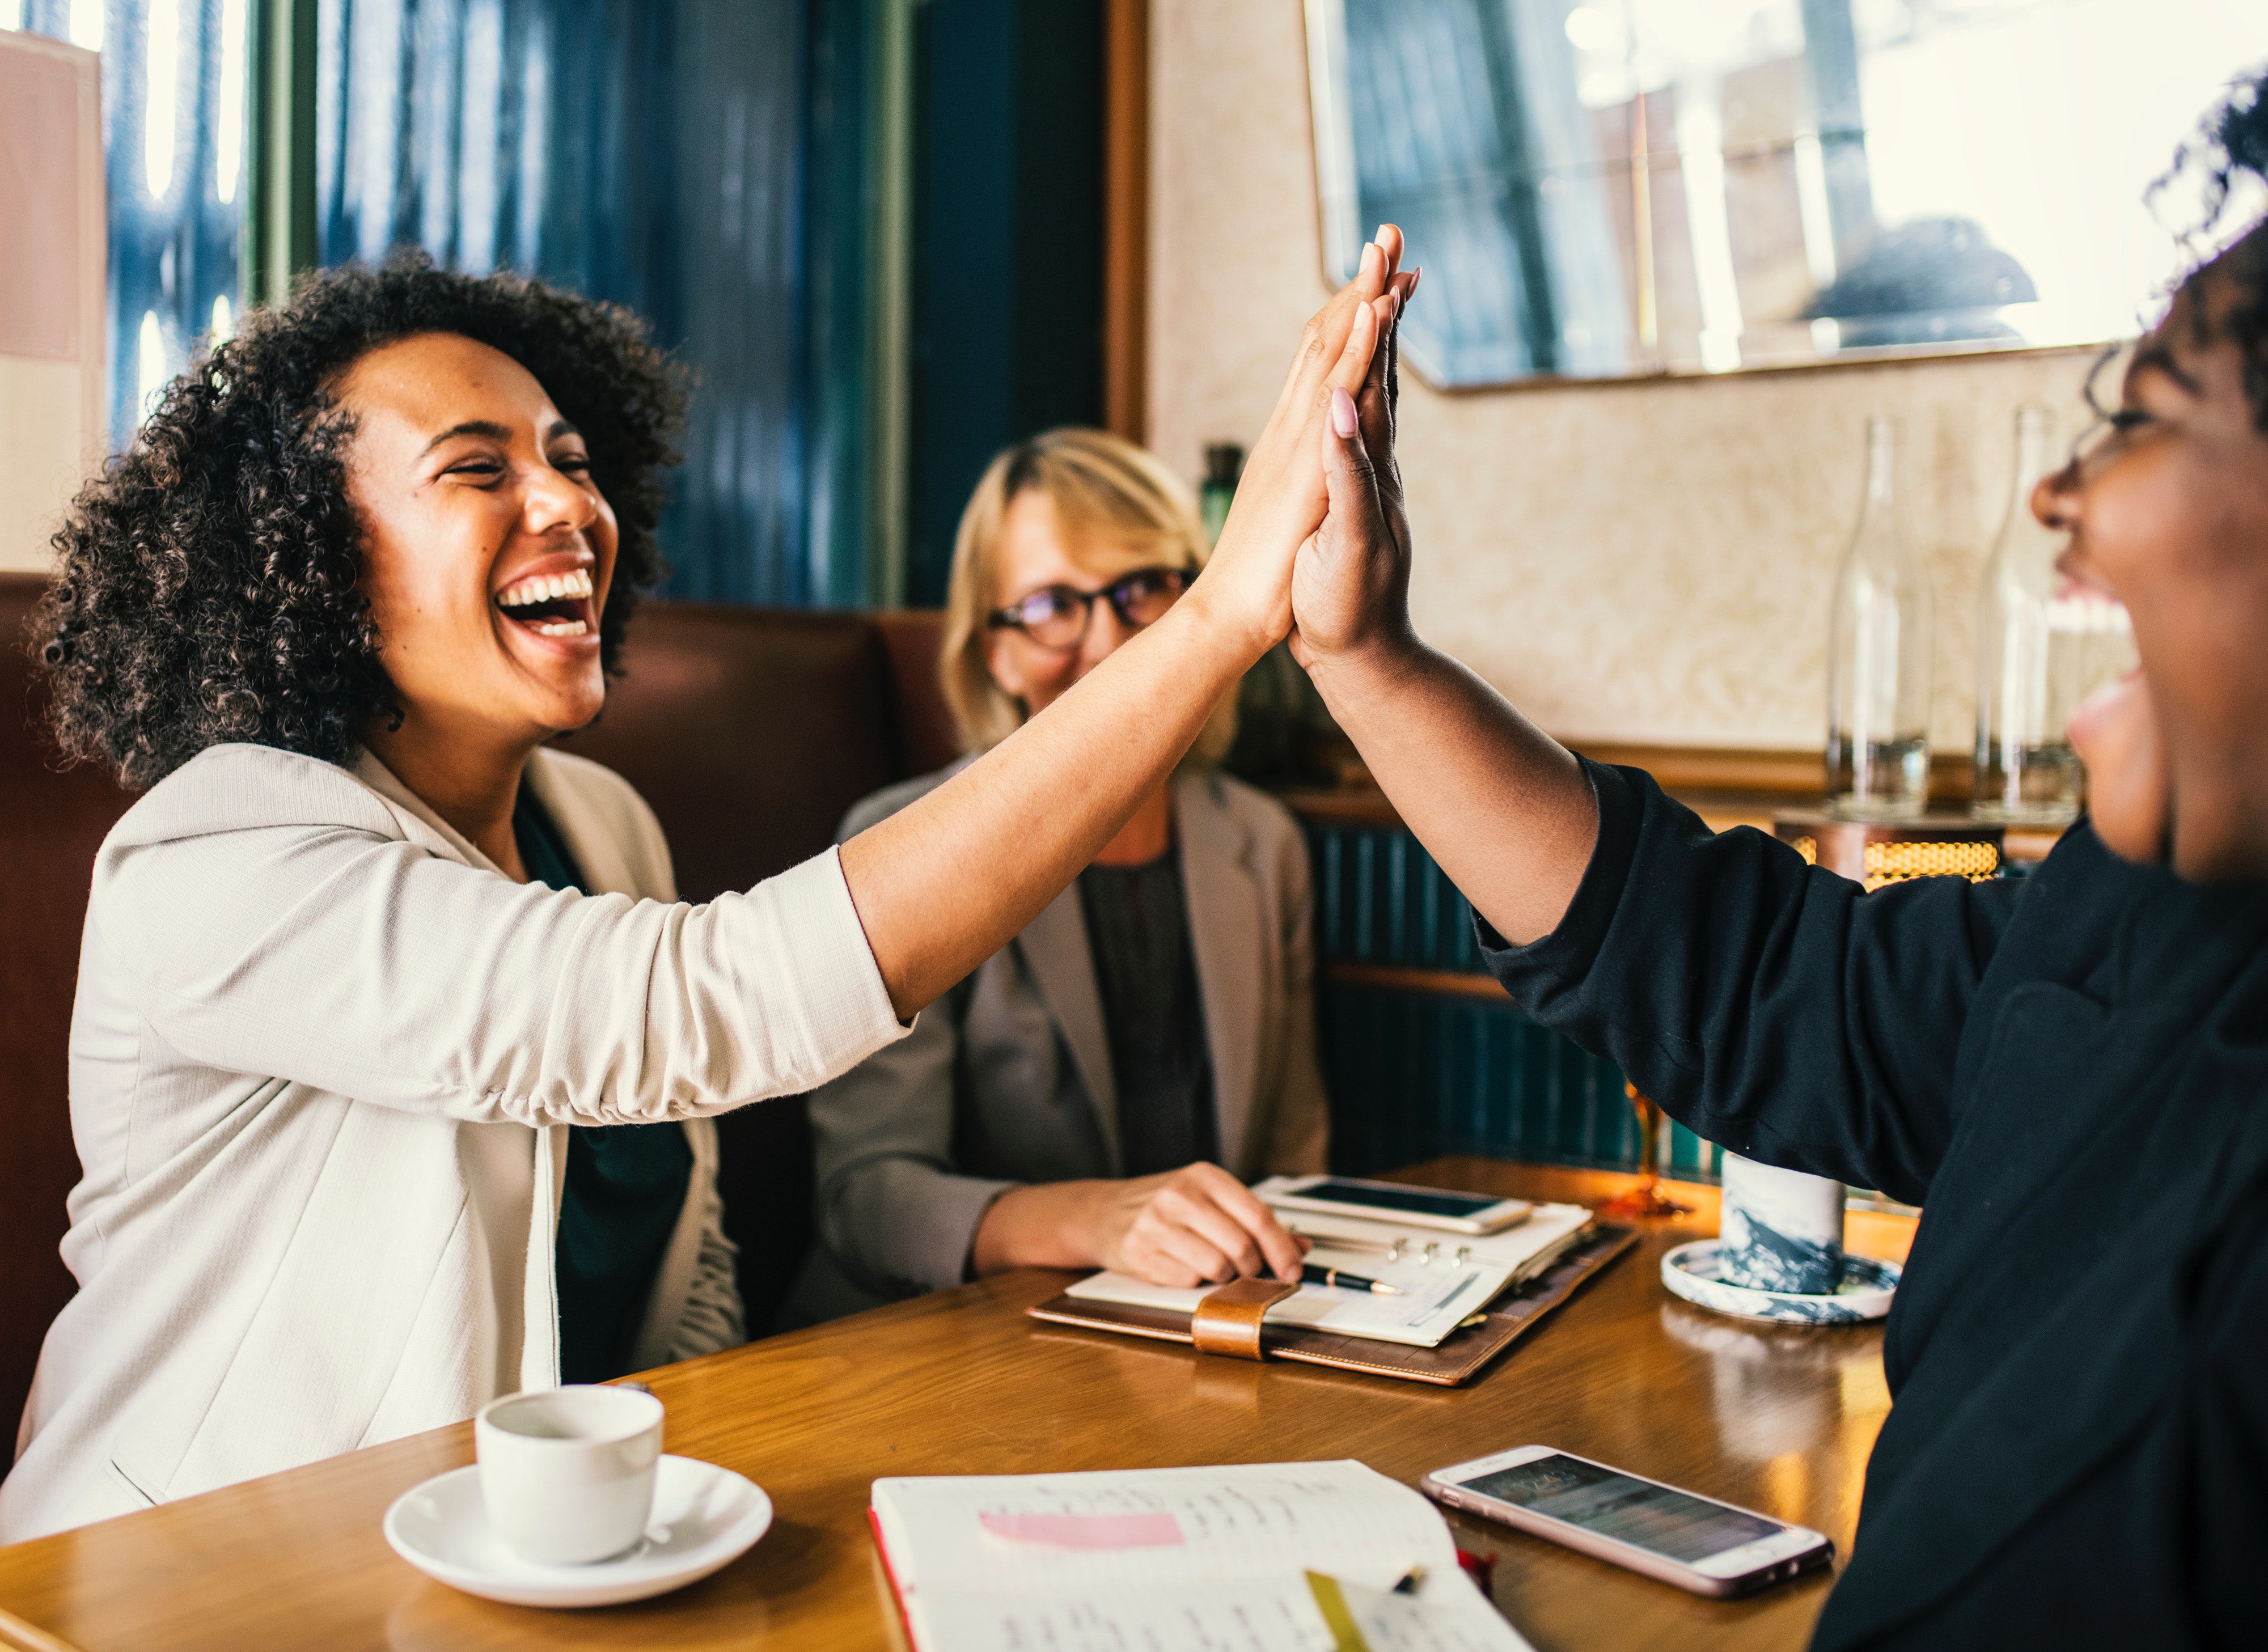
conversation, communication, customer, human behavior, girl